Elvis (1979 film)

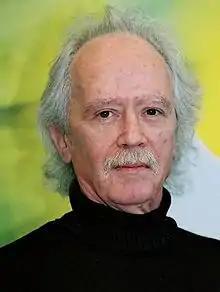
Director John Carpenter (in 2001). "Elvis" marks the first collaboration between Carpenter and Russell.

Carpenter wanted to make the film because "I wanted to work with actors. I wanted to do a dramatic film. I wanted to do something different. And Elvis was the first thing that came along that I had any feeling for, personally-because I did have a feeling for Elvis, I liked him very much, cared about him. So it seemed like a pretty good package when it arrived. After it was over I was disappointed in some of my work, and I was disappointed that I didn't have more participation in the editing."